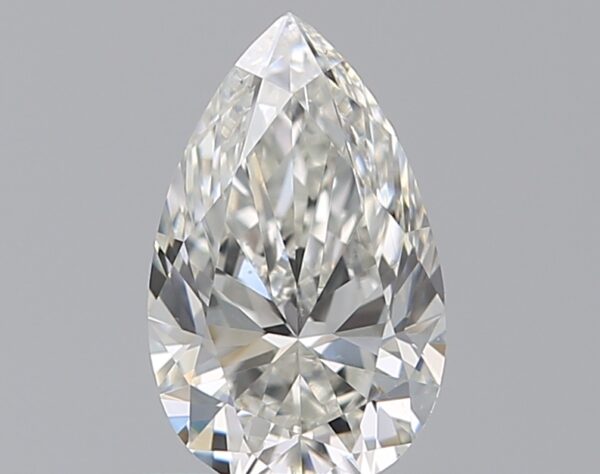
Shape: pear
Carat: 0.61
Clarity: VS2
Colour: F
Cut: EX
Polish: EX
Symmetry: VG
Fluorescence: ST
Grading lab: GIA
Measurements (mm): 7.39 x 4.57 x 2.86